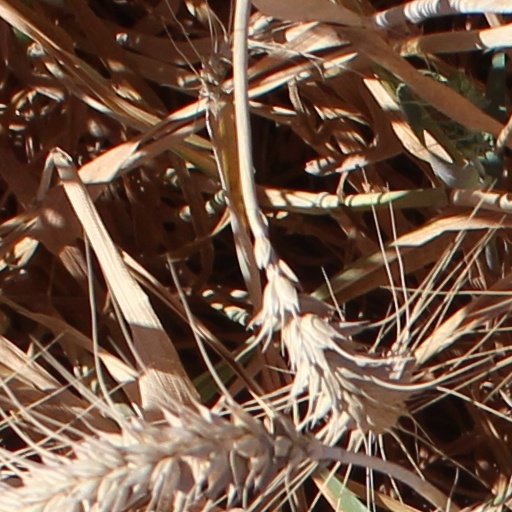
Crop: wheat